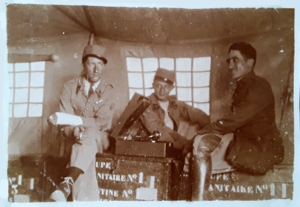
Albert Chemin (à droite) et des officiers du Groupe sanitaire N°1 pendant la Campagne du Maroc, 22 janvier 1932, Aghembou
Albert Chemin, né le 21 novembre 1903 à Toulouse et mort le 15 septembre 1986 à l’hôpital militaire Larrey de Toulouse, est un pionnier de la médecine aéronautique. Médecin-colonel de l’Armée de l’air, il est notamment décoré de la croix de guerre des Théâtres d'opérations extérieurs pendant la campagne de pacification du Maroc, où il organise les premières évacuations sanitaires aériennes. Il a été directeur du Centre d'examen médical du personnel navigant de Bordeaux de 1946 à 1961.